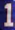
Number: 1